Pugachev's Rebellion

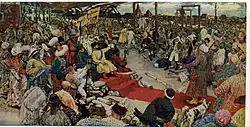
Pugachev in Kazan

In 1773 Pugachev's army attacked Samara and occupied it. His greatest victory came with the taking of Kazan, by which time his captured territory stretched from the Volga to the Ural mountains. Though fairly well-organized for a revolt at the time, Pugachev's main advantage early on was the lack of seriousness about Pugachev's rebellion. Catherine the Great regarded the troublesome Cossack as a joke and put a small bounty of about 500 rubles on his head. But by 1774, the threat was more seriously addressed; by November the bounty was over 28,000 rubles. The Russian general Michelson lost many men due to a lack of transportation and discipline among his troops, while Pugachev scored several important victories.